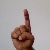
The image shows a hand gesture representing the letter 'D' in Indian Sign Language.